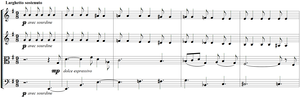
Quintette pour piano et cordes, op.42 de Louis Vierne - début du 2nd mouvement
Le Quintette pour piano et cordes, op. 42, est une œuvre de Louis Vierne en trois mouvements pour piano et quatuor à cordes.